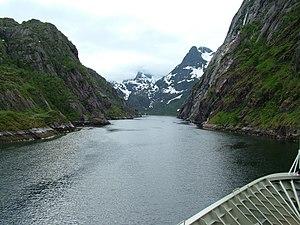
Le Trollfjord est un bras de mer de deux kilomètres de longueur, issu du Raftsund, le détroit qui sépare les deux archipels du nord de la Norvège que sont les îles Lofoten et les Vesterålen. Il est remonté par l'Hurtigruten lors de la saison estivale, entre les escales de Svolvær et de Stokmarknes, avec un seul but touristique, le fjord étant très étroit et nécessitant la réalisation d'un « demi-tour trois temps » mais suffisamment profond pour y permettre la navigation des navires, et n'abritant aucun village.